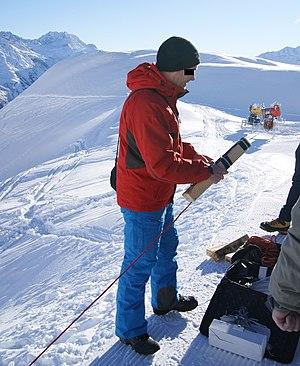
Explosion d’avalanches (dispersion d’avalanches) à la main. Préparation au lancer (factice).